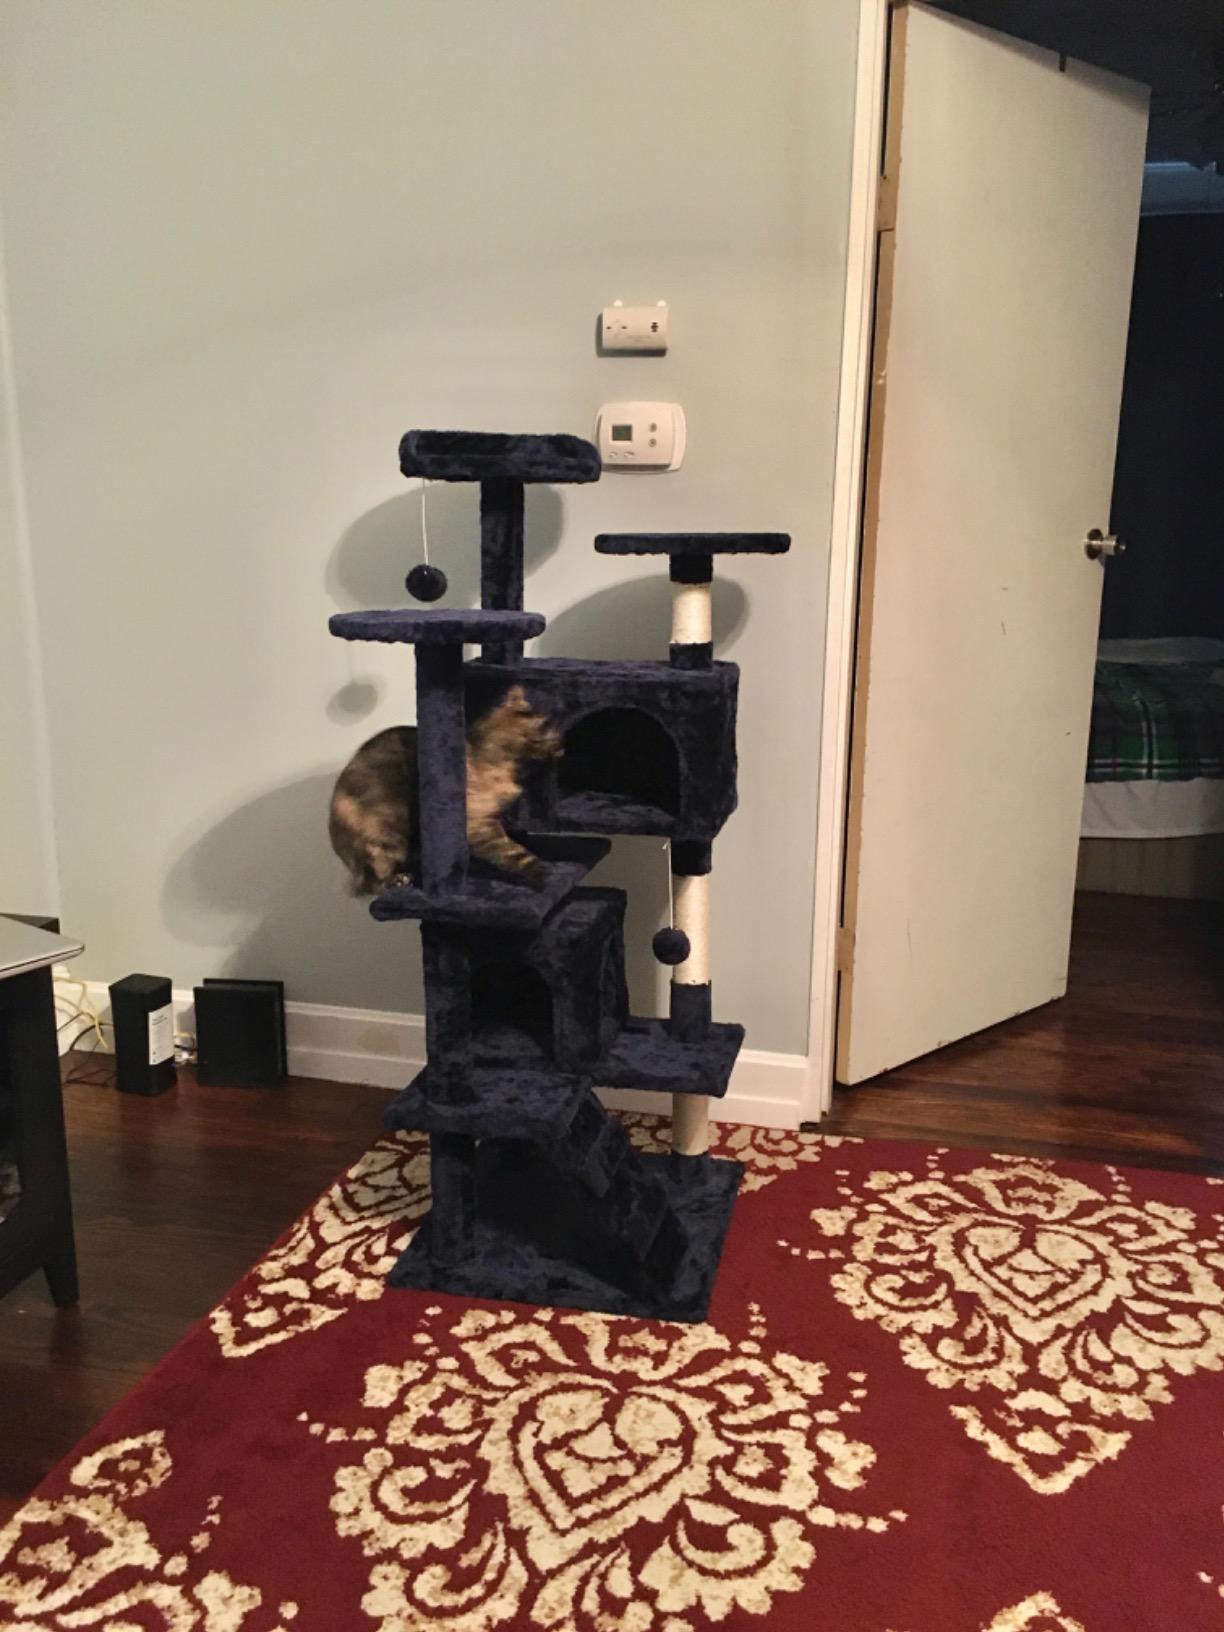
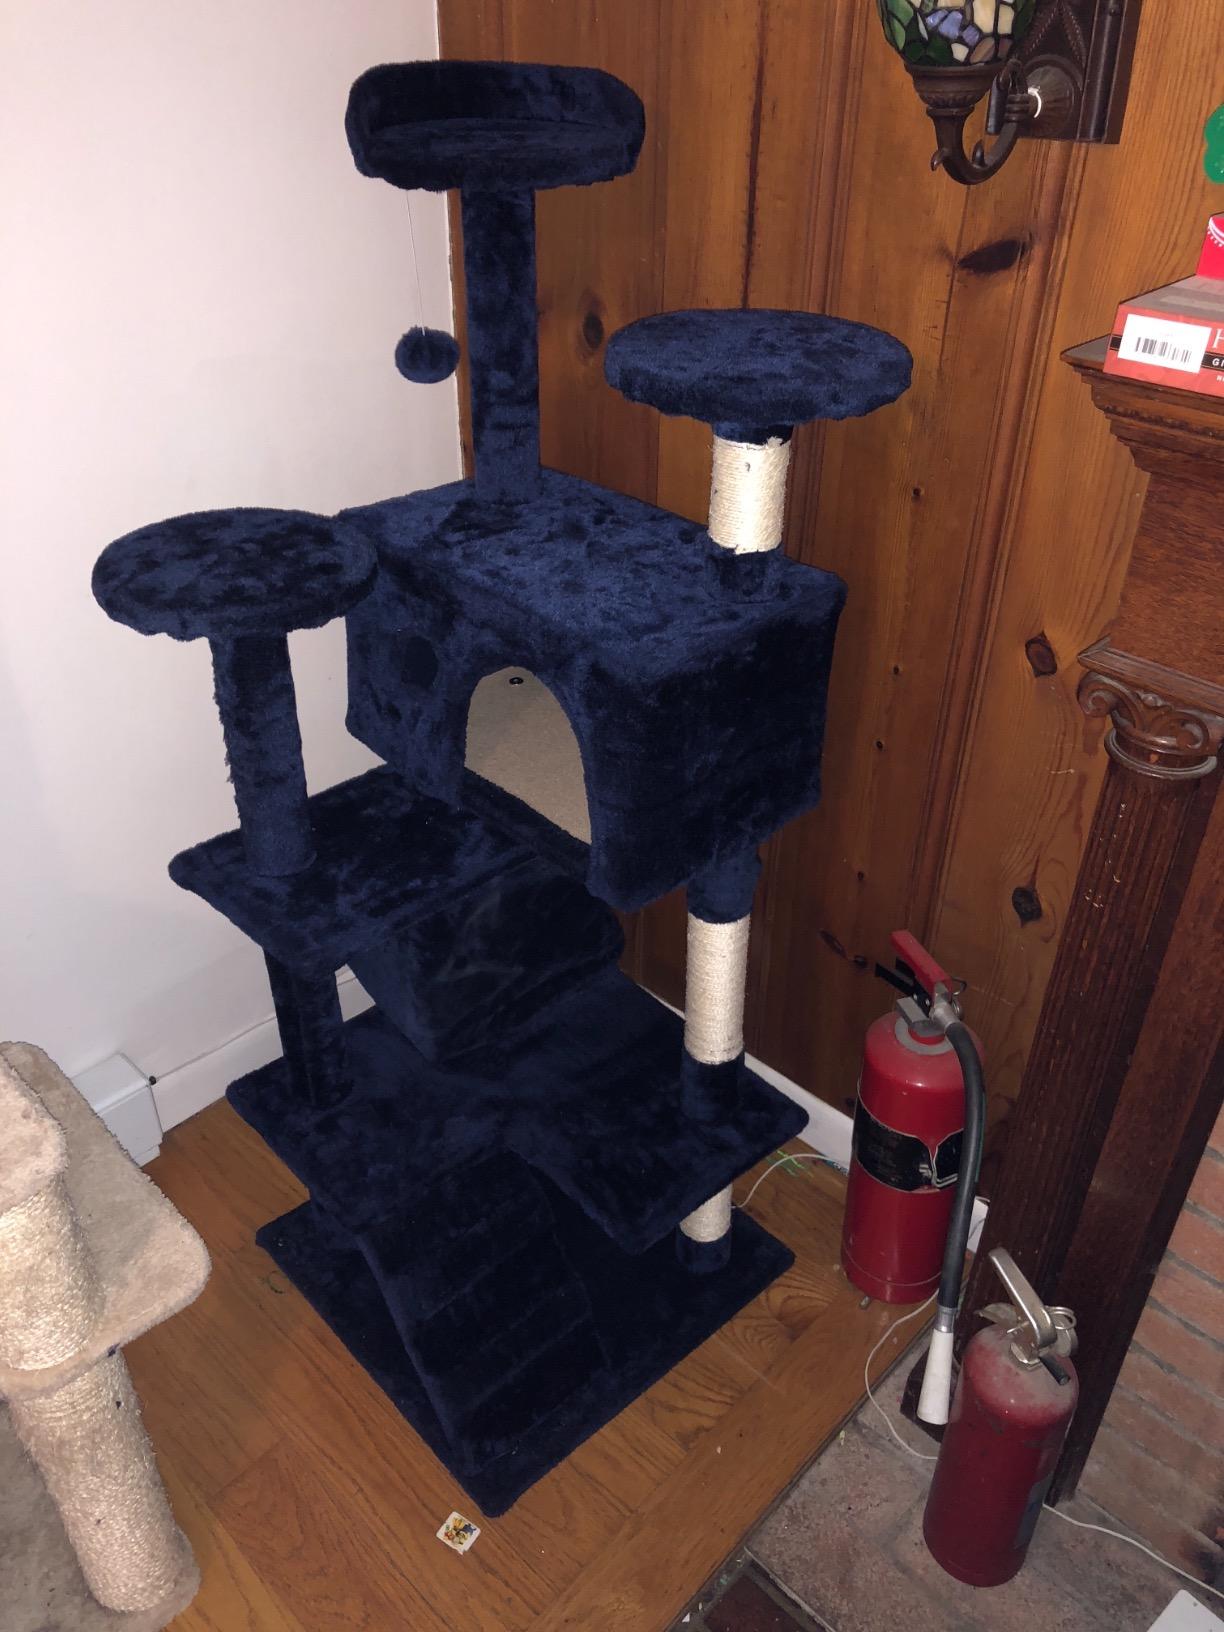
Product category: items_cat tree
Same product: yes